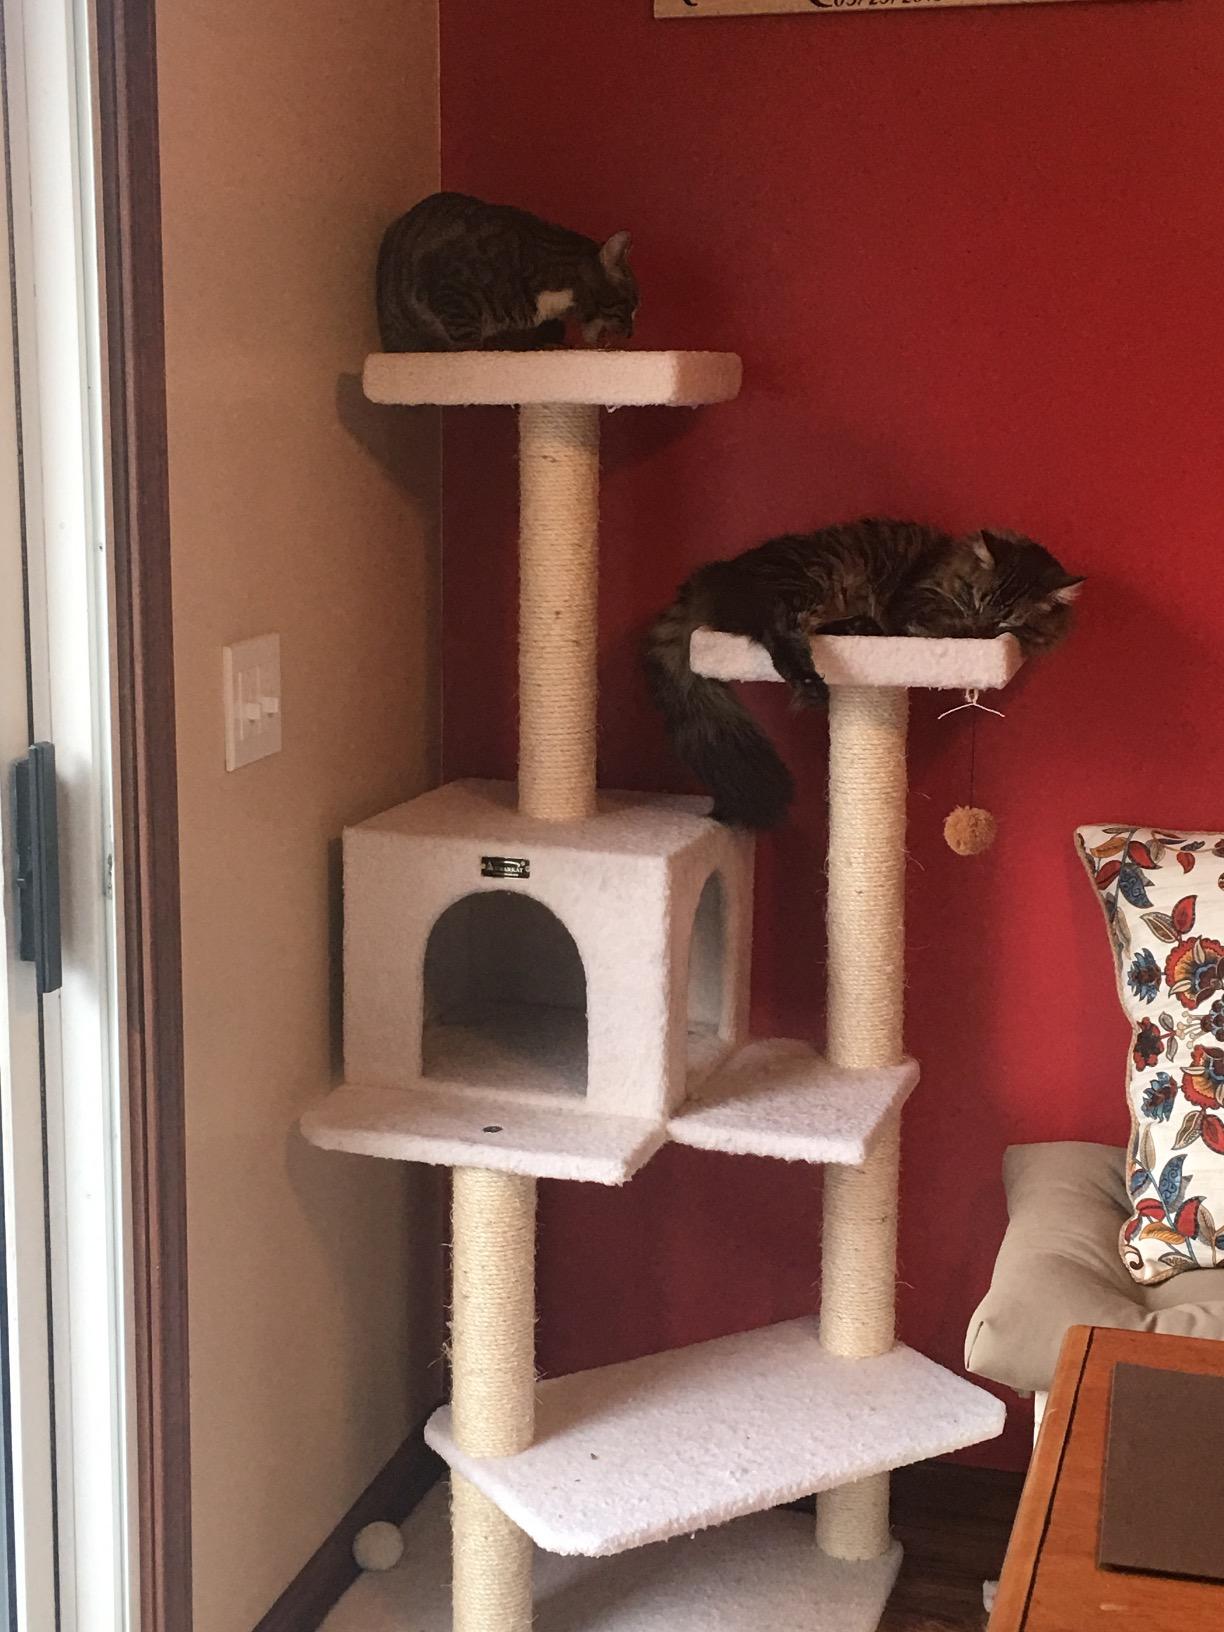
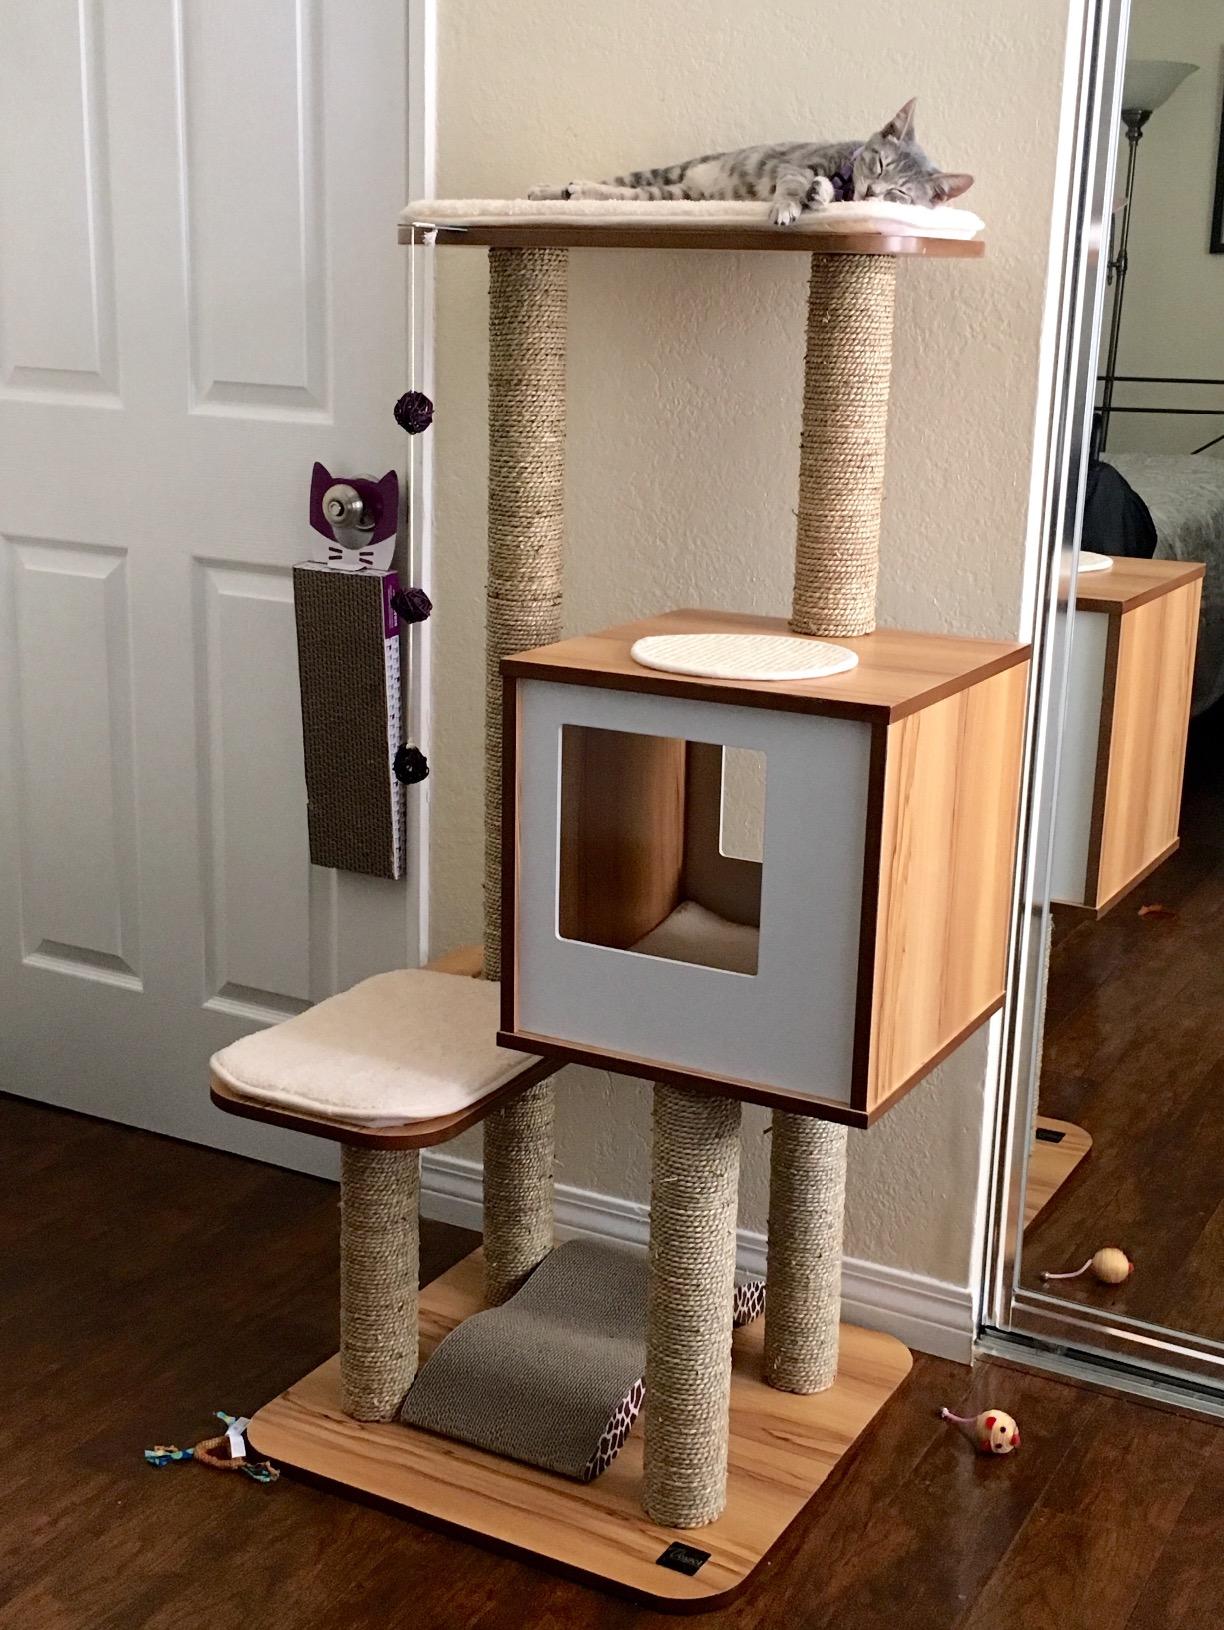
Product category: items_cat tree
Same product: no